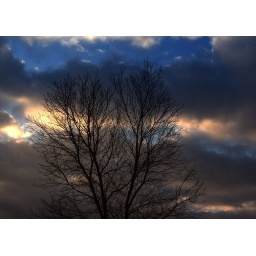
A wintry blue sky and bare tree branches. #53 in Explore 2-9-2009